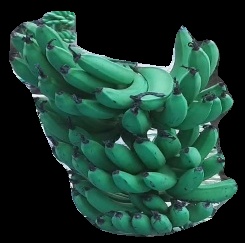
Variety: pachbale
Grade: grade3